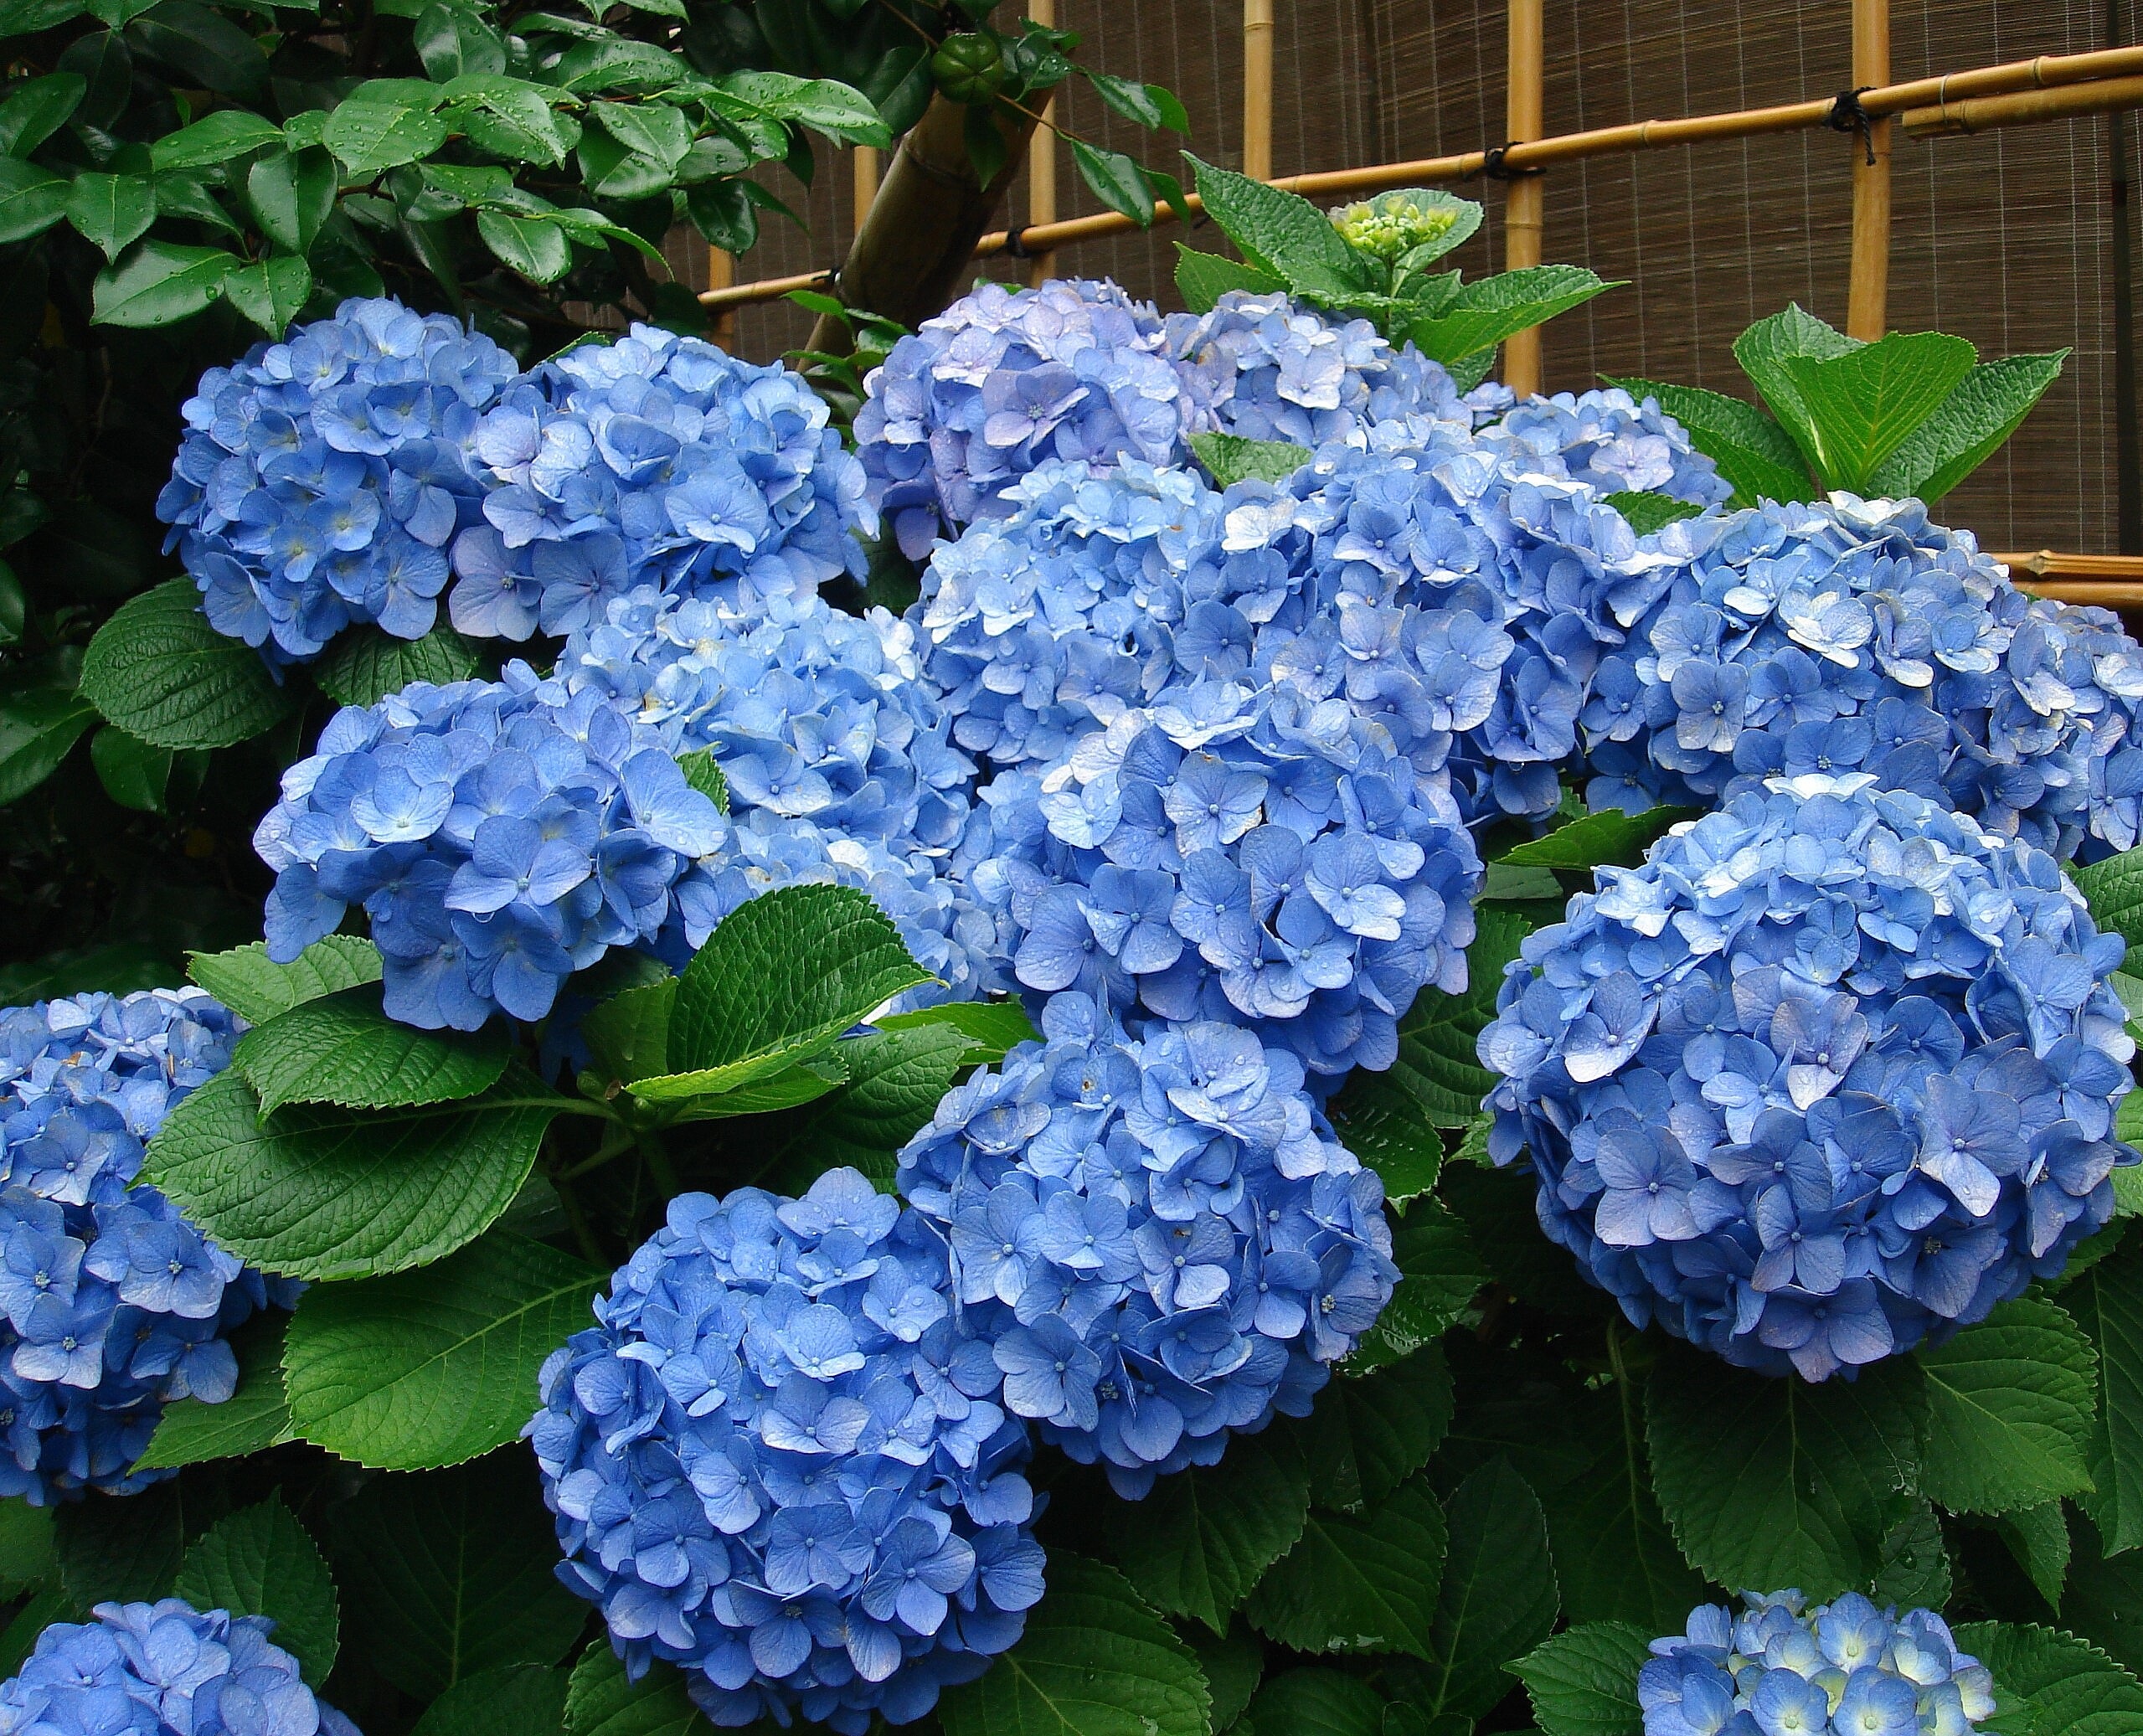
outdoor, plant, flower, purple, petal, floral, bush, blooming, colorful, hydrangea, flowers, violet, blossoms, blooms, flowering plant, hydrangeaceae, cornales, annual plant, land plant